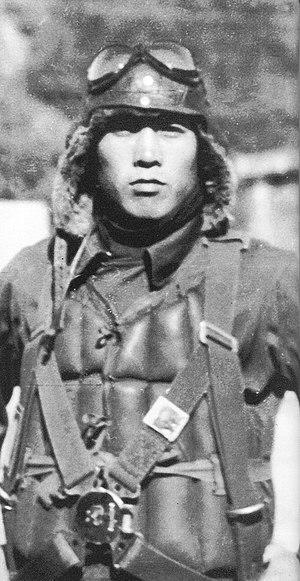
Kaname Harada est un as de l'aviation japonais de la Seconde Guerre mondiale.